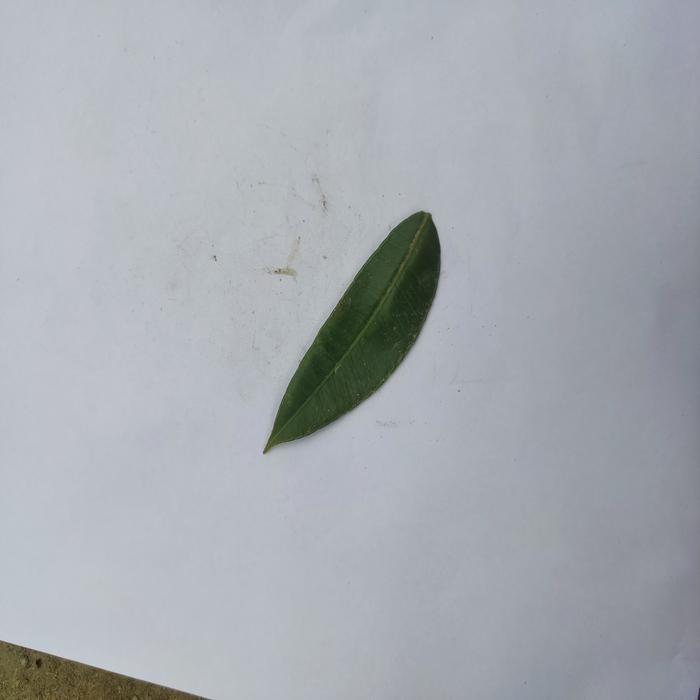
Crop: Hog Plum
Leaf condition: Heathy_Leaf